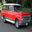
Label: automobile